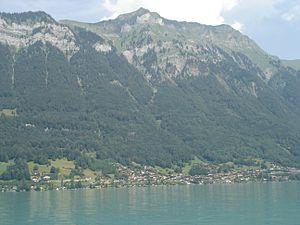
Niederried bei Interlaken est une commune suisse du canton de Berne, située dans l'arrondissement administratif d'Interlaken-Oberhasli.